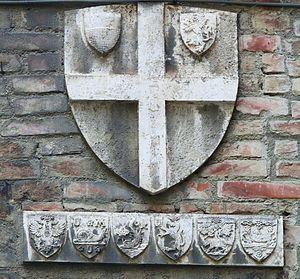
Les Terzi de Sienne sont les trois grandes zones historiques de la cité qui contiennent chacun plusieurs des contrade et ne concernent que l'intérieur de la ville médiévale enserrée dans ses fortifications du Trecento.